Imperial Orthodox Palestine Society

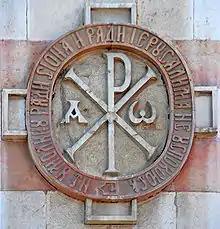
Emblem of the society

The Imperial Orthodox Palestine Society (ИППО) (IOPS), is a scholarly organization for the study of the Middle East, founded on 8 May 1882 by , after the approval of Alexander III. The Society's activities expanded considerably so that it held over 30,000 meetings during 1902.